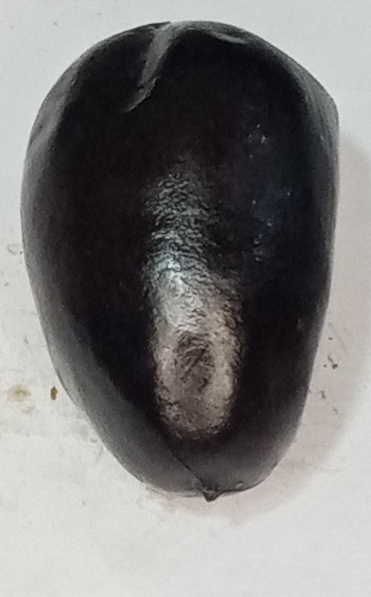
Variety: kupro
Size: large
Grade: grade-1